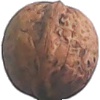
Label: walnut